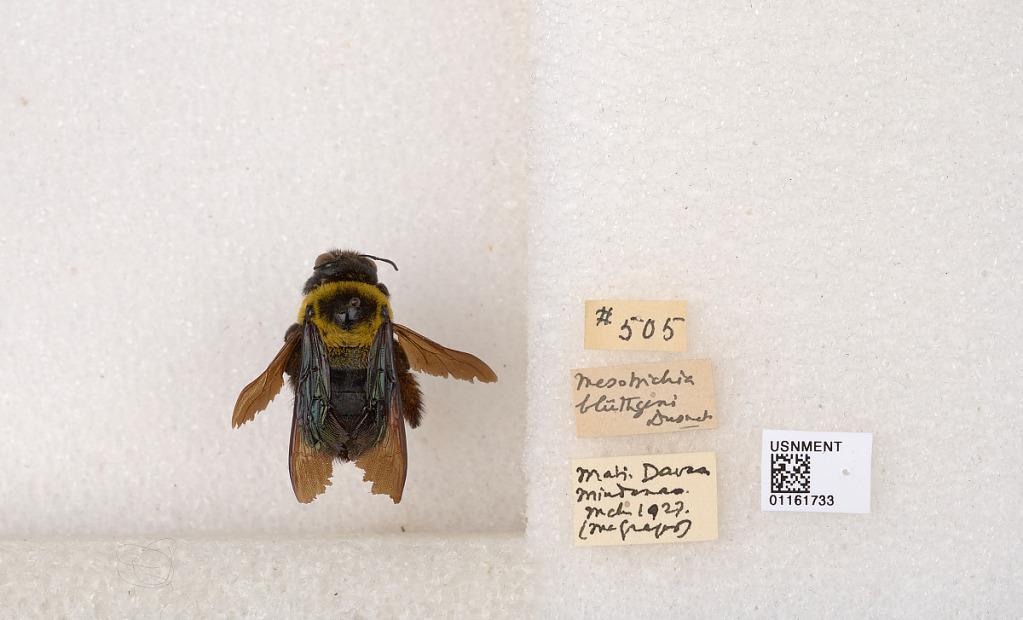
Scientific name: Xylocopa (Koptortosoma) bluethgeni Dusmet
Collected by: i
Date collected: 1927-3-1
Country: Philippines
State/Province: Davao
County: Davao Oriental
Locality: Mati, Mindanao
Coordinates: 6.95471, 126.186